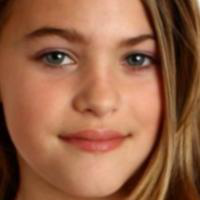
Age group: age 11-20